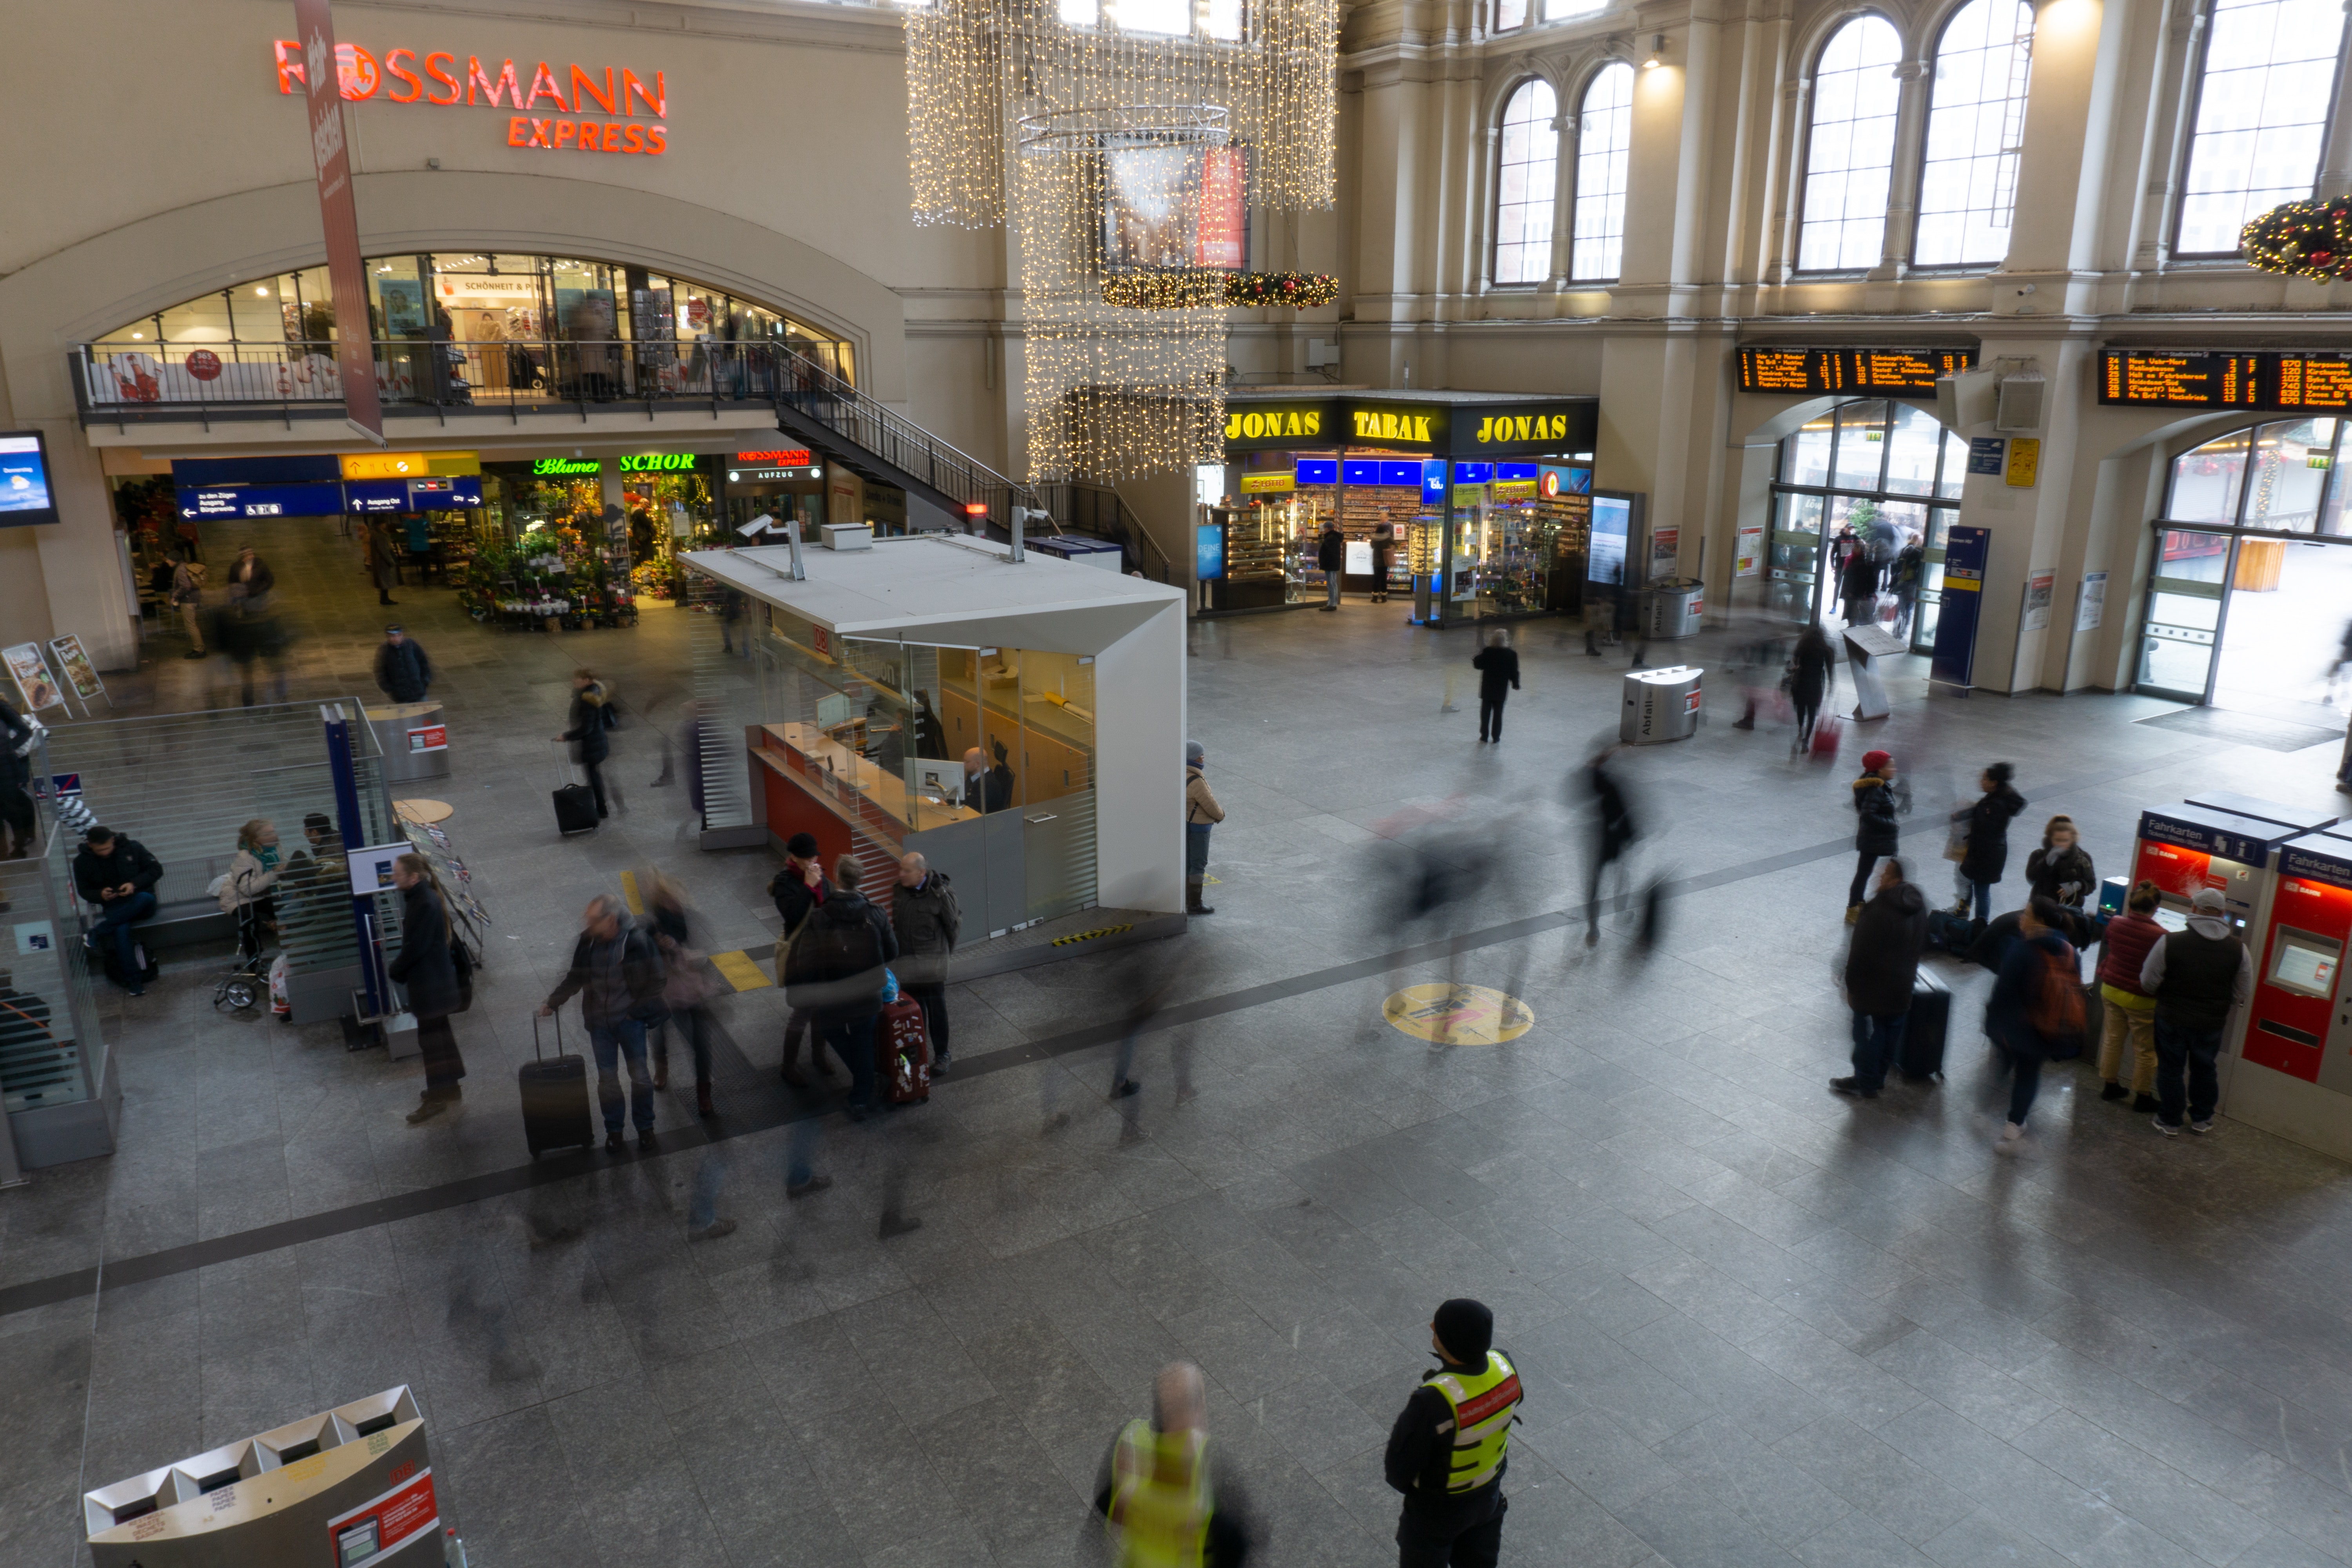
building, shopping mall, airport terminal, city, airport, tourism